Phi phenomenon

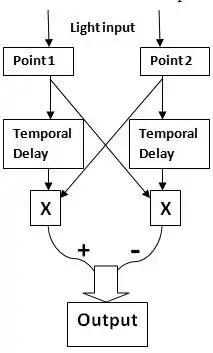
Hassenstein–Reichardt detection model

The Hassenstein–Reichardt detector model is considered to be the first mathematical model to propose that our visual system estimates motion by detecting a temporal cross-correlation of light intensities from two neighboring points, in short a theoretical neural circuit for how our visual system track motion. This model can explain and predict phi phenomenon and its reversed version. This model consists two locations and two visual inputs, that if one input at one location is detected, the signal would be sent to the other location. Two visual inputs would be asymmetrically filtered in time, then the visual contrast at one location is multiplied with the time-delayed contrast from the other location. Finally, the multiplication result would be subtracted to obtain an output.